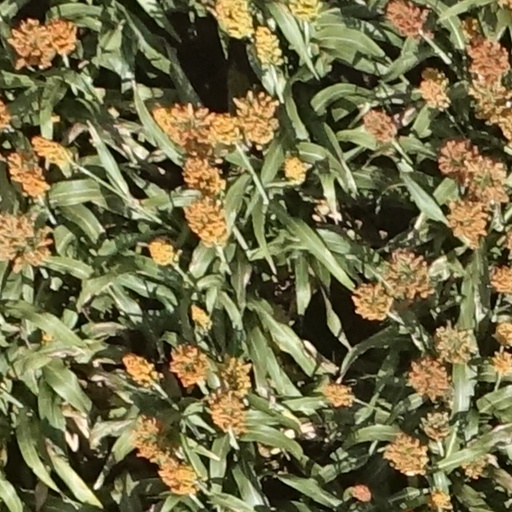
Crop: sorghum